A Room in Town

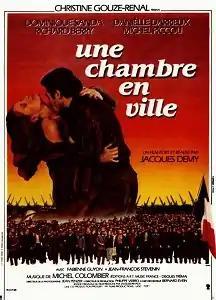
Theatrical release poster

Une chambre en ville (also known as A Room in Town) is a 1982 French musical drama film written and directed by Jacques Demy, with music by Michel Colombier, and starring Dominique Sanda, Danielle Darrieux and Michel Piccoli. It is set against the backdrop of a workers' strike in 1955 Nantes. Like Demy's most famous film, "The Umbrellas of Cherbourg", it is an operetta-musical in which every line of dialogue is sung. However, unlike "Cherbourg", "Chambre" is closer to tragedy, with a darker, more explicitly political tone.